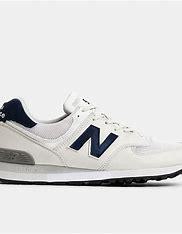
Brand: New
Model: Balance 576